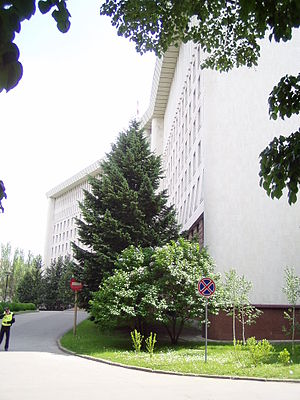
Moldovas parlament / Parlaments bygningen
Moldovas parlament er Moldovas etkammersystems nationale parlament med 101 medlemmer. Medlemmerne vælges for en fireårig periode ad gangen. Efter sammensætningen af et nyt parlament stemmer dette om, hvem der skal være landets præsident og derved øverste statshoved imellem valgene. Det er landets præsident, som danner regering. Denne skal dog godkendes af parlamentet.